Art pottery

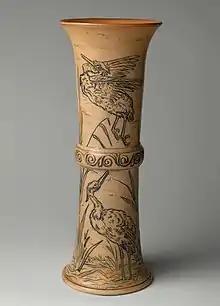
Doulton & Co., incised Lambeth stoneware by Hannah Barlow, 1874

The term implied both a progressive design style and also a closer relationship between the design of a piece and its production process. Art pottery was part of the Arts and Crafts movement, and a reaction to the technically superb but over-ornamented wares made by the large European factories, especially in porcelain. Later art pottery represented the ceramic arm of the Aesthetic Movement and Art Nouveau. Many of the wares are earthenware or stoneware, and there is often an interest in East Asian ceramics, especially historical periods when the individual craftsmen had been allowed a large role in the design and decoration. There is often great interest in ceramic glaze effects, including lustreware, and relatively less in painted decoration (still less in transfer printing).